Delaware Children's Theatre

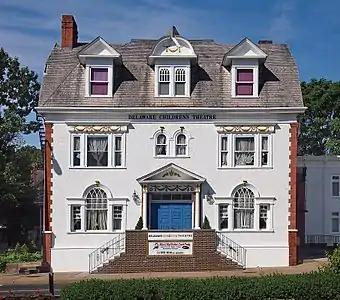
The front of the theatre

The Delaware Children's Theatre (DCT) is a community theatre in Wilmington, Delaware, United States. The theatre company occupies the historic New Century Club building.